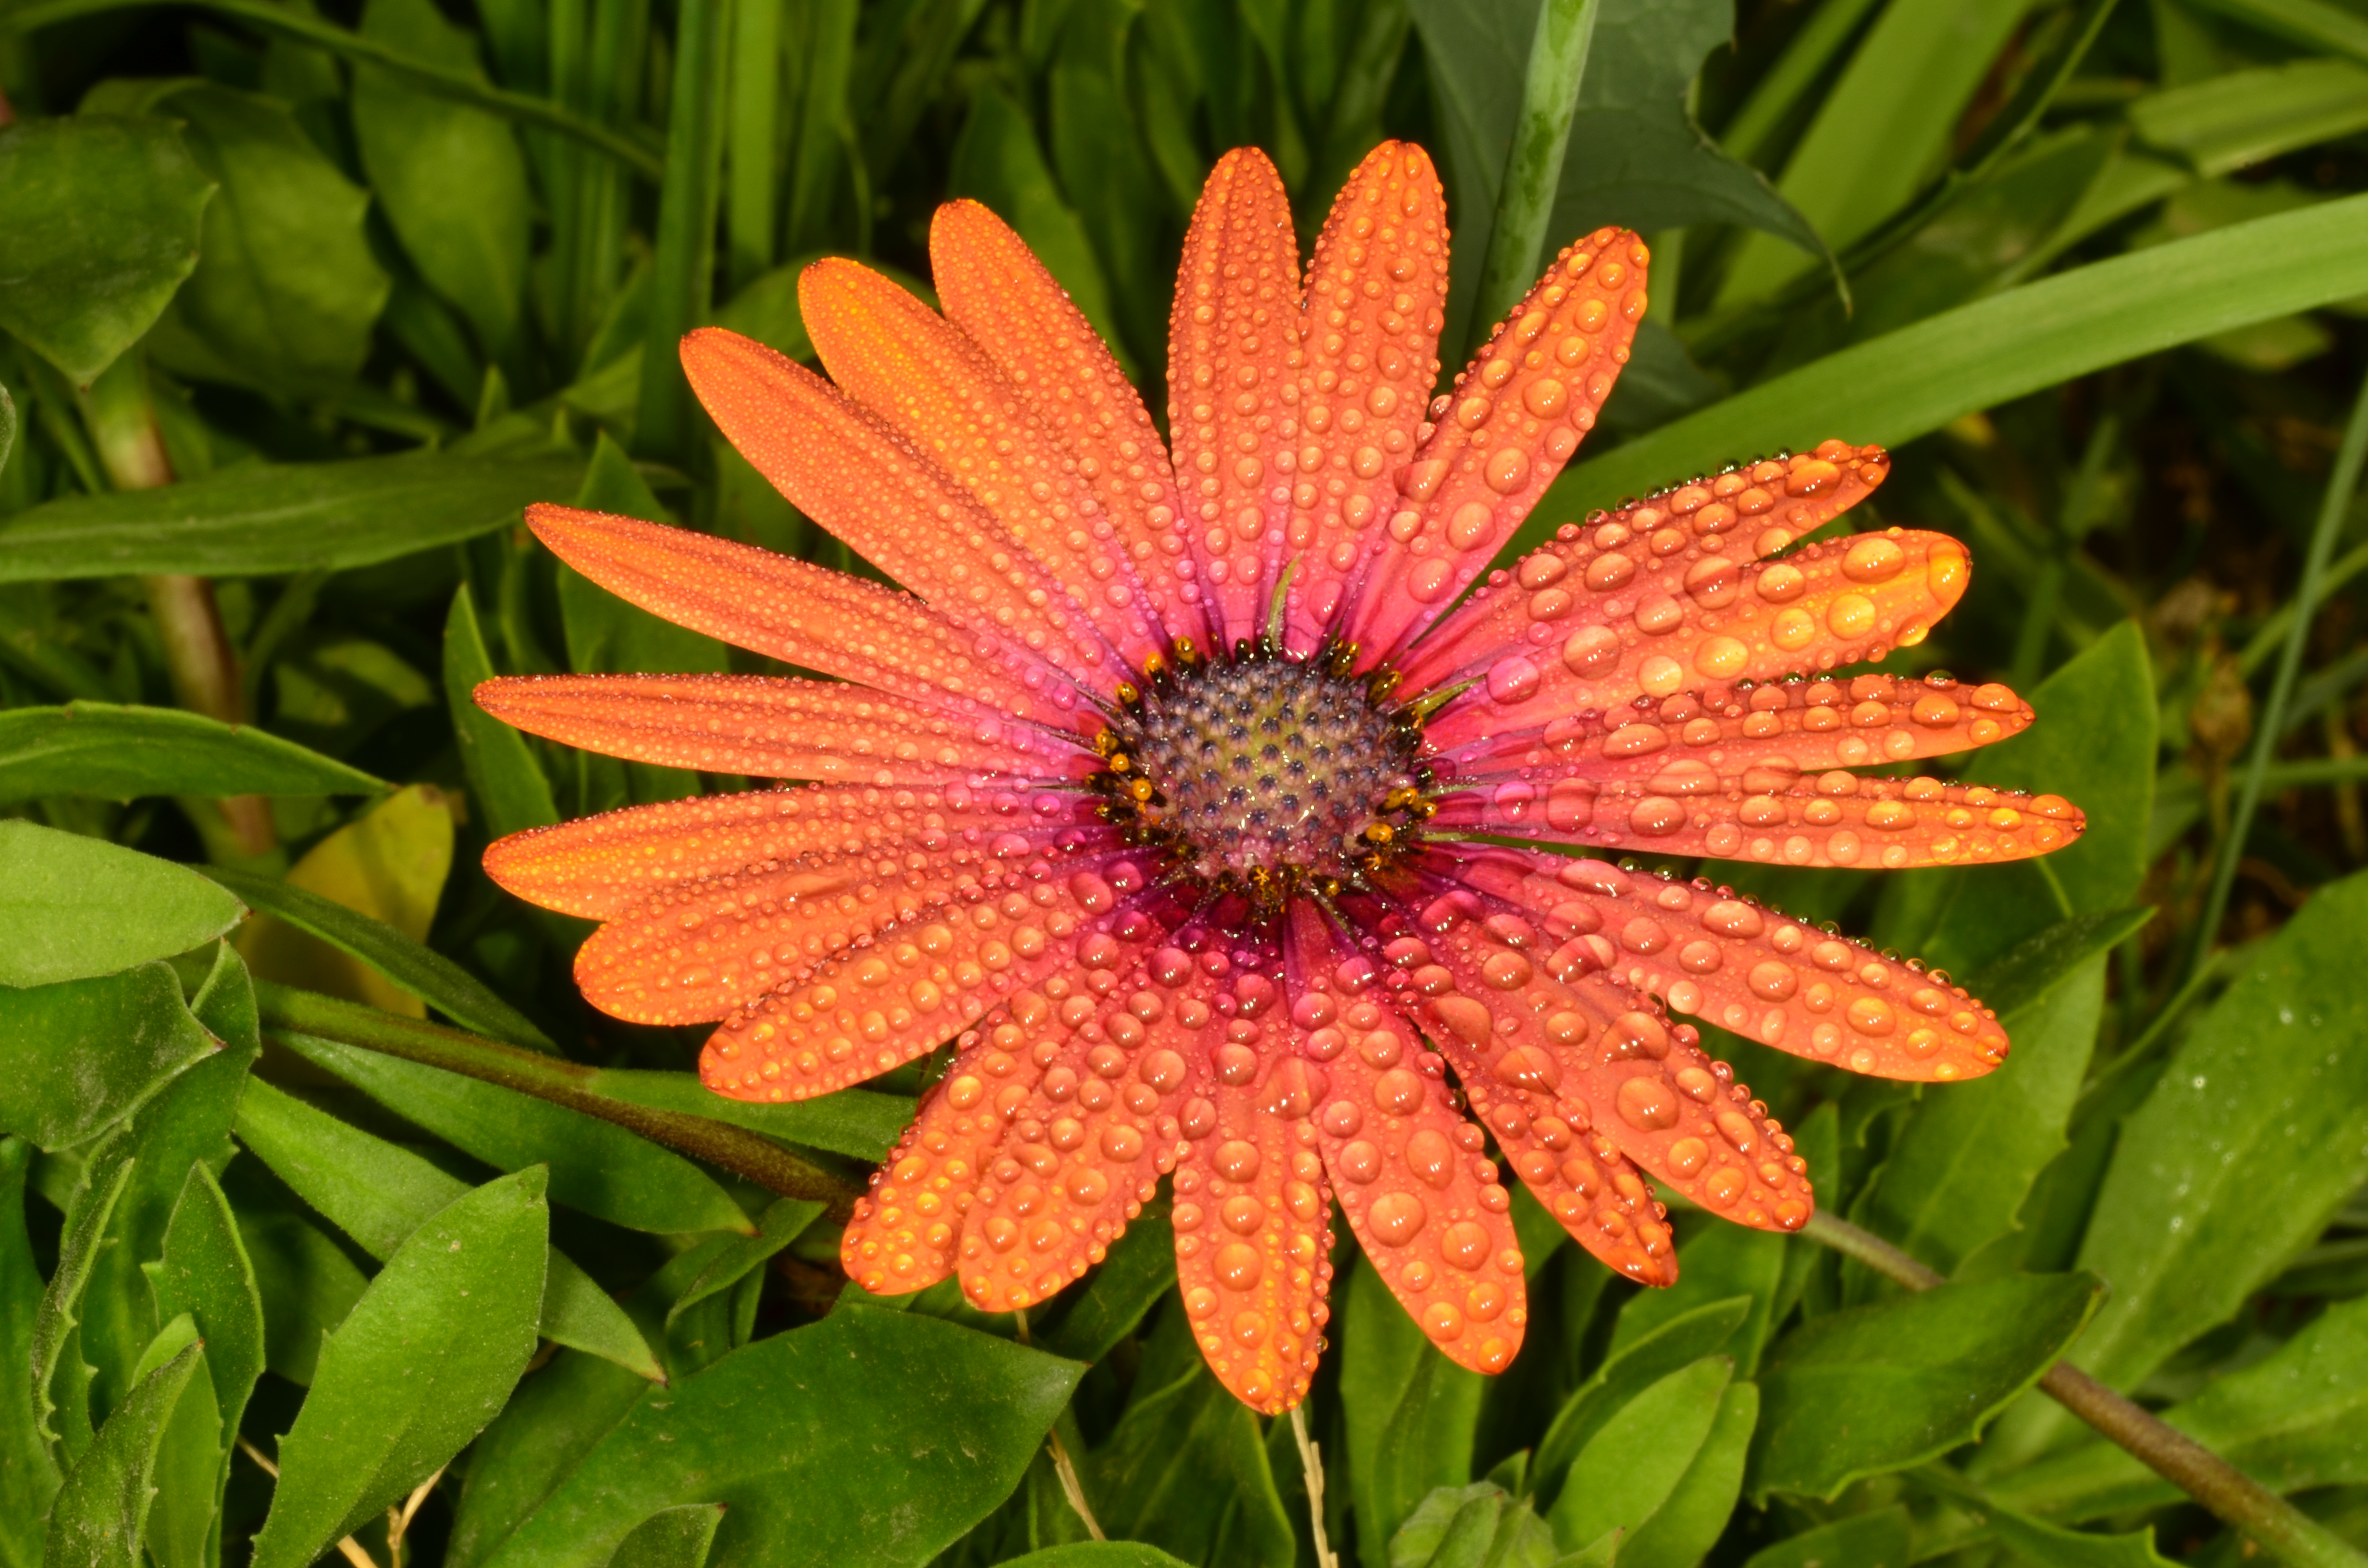
flower, plant, leaf, petal, terrestrial plant, groundcover, herbaceous plant, flowering plant, annual plant, close up, daisy family, wildflower, pollen, shrub, peach, macro photography, vascular plant, magenta, perennial plant, herb, Forb, grass, plant stem, garden, ice plant family, asterales